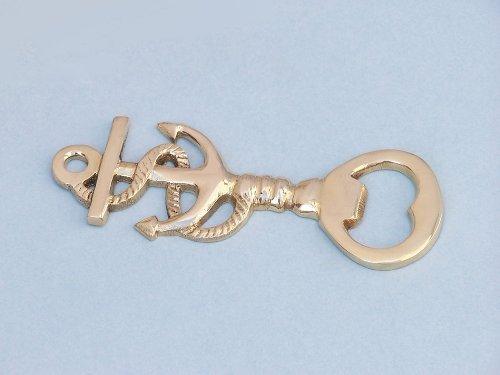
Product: Hampton Nautical Solid Brass Anchor With Rope Bottle Opener, 5", Brass
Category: Home & Kitchen | Kitchen & Dining | Kitchen Utensils & Gadgets | Bar & Wine Tools | Corkscrews & Openers | Bottle Openers
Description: Solid brass adds elegance.
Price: $4.79
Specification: ProductDimensions:5x5x5inches|ItemWeight:0.32ounces|ShippingWeight:0.32ounces(Viewshippingratesandpolicies)|Manufacturer:HandcraftedModelShips|ASIN:B00GA1Z6FC|DomesticShipping:ItemcanbeshippedwithinU.S.|InternationalShipping:ThisitemcanbeshippedtoselectcountriesoutsideoftheU.S.LearnMore|Californiaresidents:ClickhereforProposition65warning|Itemmodelnumber:MC-1987